Sati (practice)

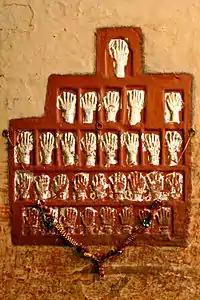
A shrine to queens of the Maharajas of Jodhpur who have died by sati. The palmprints are typical.

Sati remained legal in some princely states for a time after it had been banned in lands under British control. Baroda and other princely states of Kathiawar Agency banned the practice in 1840, whereas Kolhapur followed them in 1841, the princely state of Indore some time before 1843. According to a speaker at the East India House in 1842, the princely states of Satara, Nagpur and Mysore had by then banned sati. Jaipur banned the practice in 1846, while Hyderabad, Gwalior and Jammu and Kashmir did the same in 1847. Awadh and Bhopal (both Muslim-ruled states) were actively suppressing sati by 1849. Cutch outlawed it in 1852 with Jodhpur having banned sati about the same time.